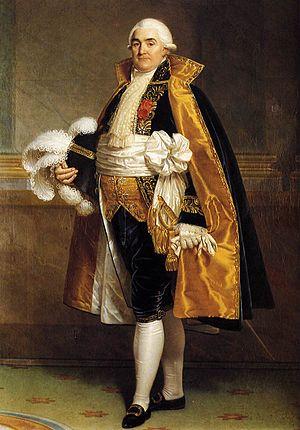
Villefranche-sur-Saône est une commune française, située dans le département du Rhône en région Auvergne-Rhône-Alpes.
Charles Antoine Chasset est un homme de loi et homme politique français.
Cette liste permet de comprendre les diverses évolutions chronologiques de cette assemblée. Elle vient en complément de la catégorie Catégorie:Membre du Sénat conservateur, qui fournit une liste des membres par ordre alphabétique.